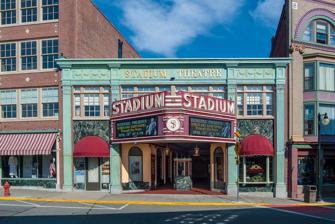
Building: Stadium Building
Country: United States of America
Year built: 1926
United States historic place Stadium Building U.S. National Register of Historic Places Show map of Rhode Island Show map of the United States Location Woonsocket, Rhode Island Coordinates 42°0′19″N 71°30′46″W / 42.00528°N 71.51278°W / 42.00528; -71.51278 Built 1926 Architect Perry & Whipple NRHP reference No. 76000006 Added to NRHP June 30, 1976 The Stadium Theatre Performing Arts Centre & Conservatory is a historic movie theater and concert venue and commercial building at 28 Monument Square in Woonsocket, Rhode Island .  The complex consists of two connected sections, one housing the theater, the other offices, both with retail spaces on the ground floor.  The theater was designed by Perry and Whipple of Providence and built in 1926. Initial funding came from Mrs. Norbert Champeau, a widow with interest in the theater, but the project was soon taken over by Arthur I. Darman, a local industrialist.  Although it lacked the opulence of theaters in larger cities, it was one of the most elaborately decorated performance spaces in Woonsocket. The theatre's name comes from the "stadium" style of seating, which allowed everyone in the audience a good view of the stage. History The Stadium opened in 1926 as a vaudeville house. The declining theatre added to the National Register of Historic Places in 1976. The theatre showed x-rated movies in 1980s and closed in 1985. The building declined and decayed until Mayor Francis Lanctot started a campaign to save the building and raised over $3 million in donations. The renovated venue reopened in 2001. The film There's Something About Mary by the Farrelly Brothers premiered in the Stadium in 1998. In 2014, Rhode Island voters approved a bond measure to set aside $2 million to renovate the four-story structure adjacent to the theatre, to be used as dedicated space for costuming, sets, props, and performing arts classes. See also National Register of Historic Places listings in Providence County, Rhode Island References